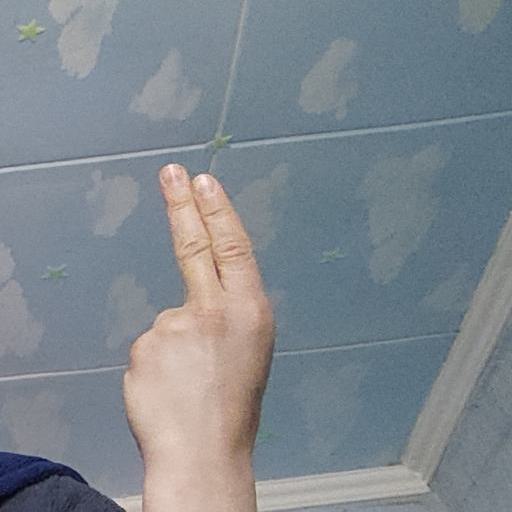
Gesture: two_up_inverted